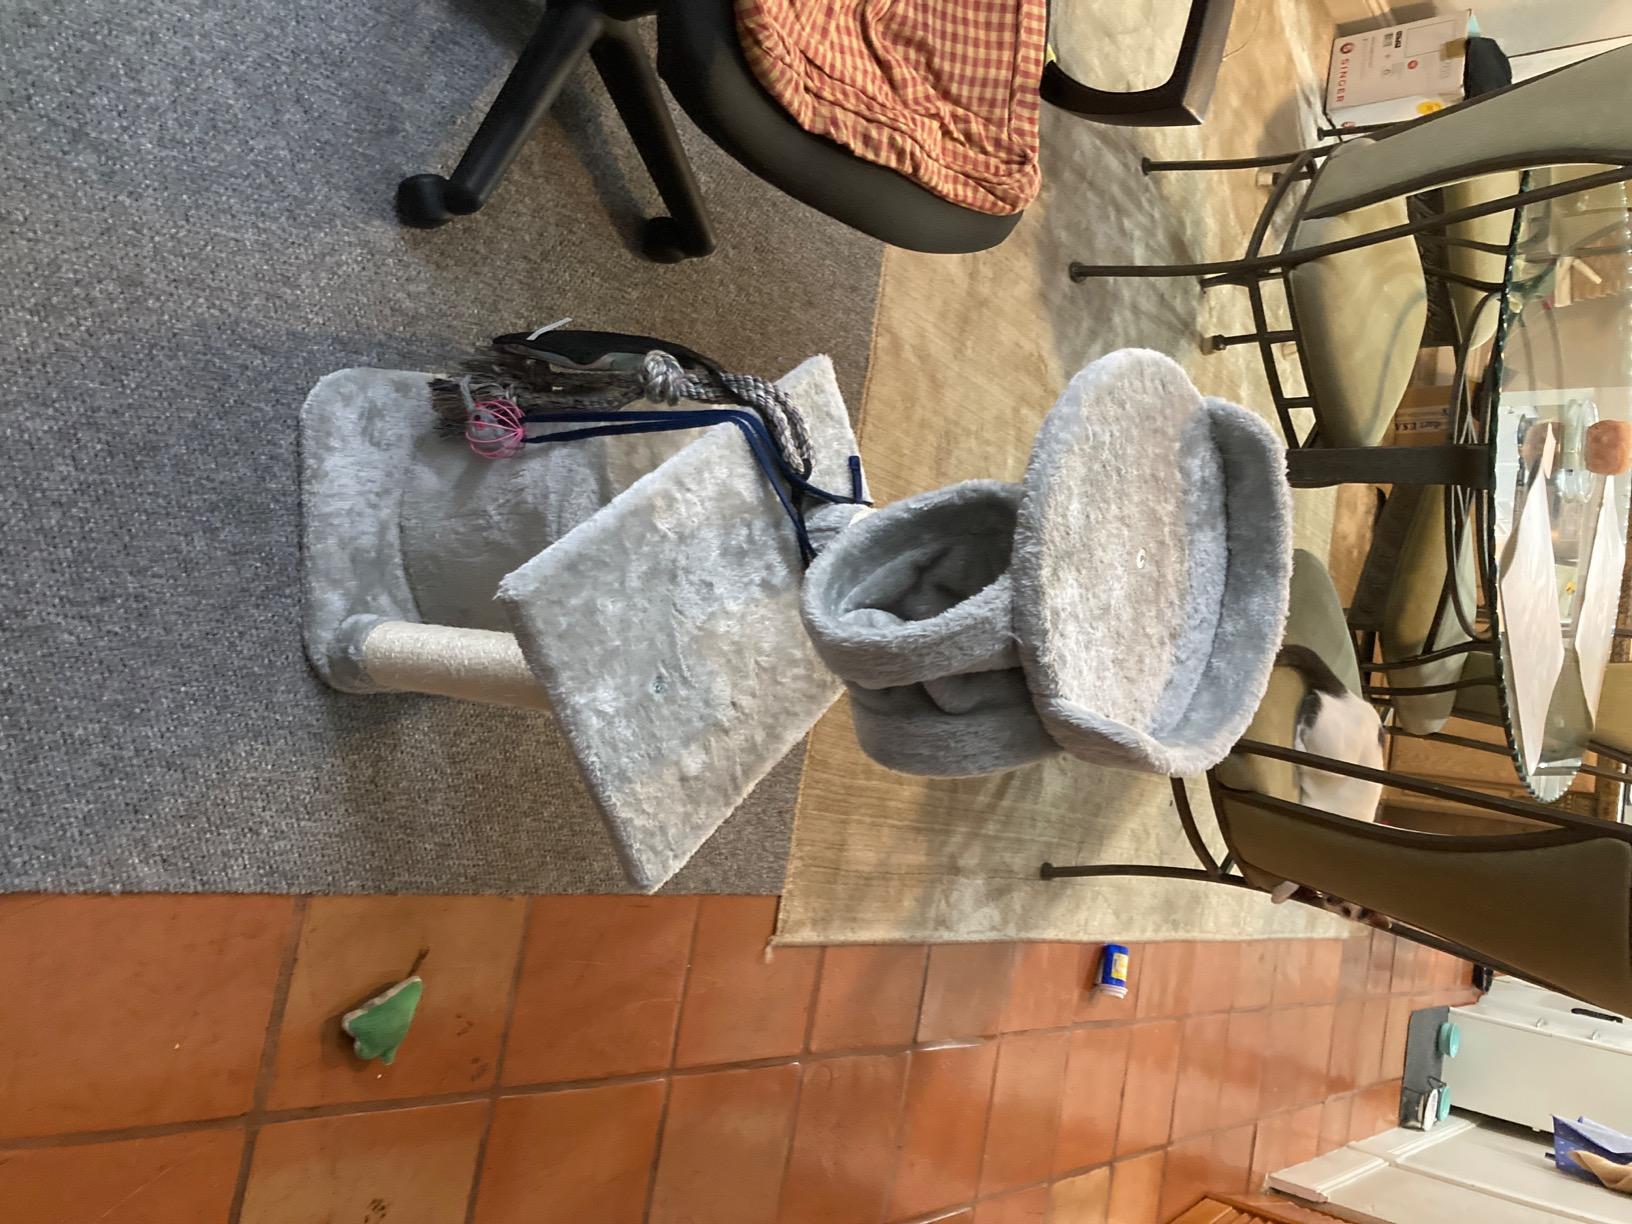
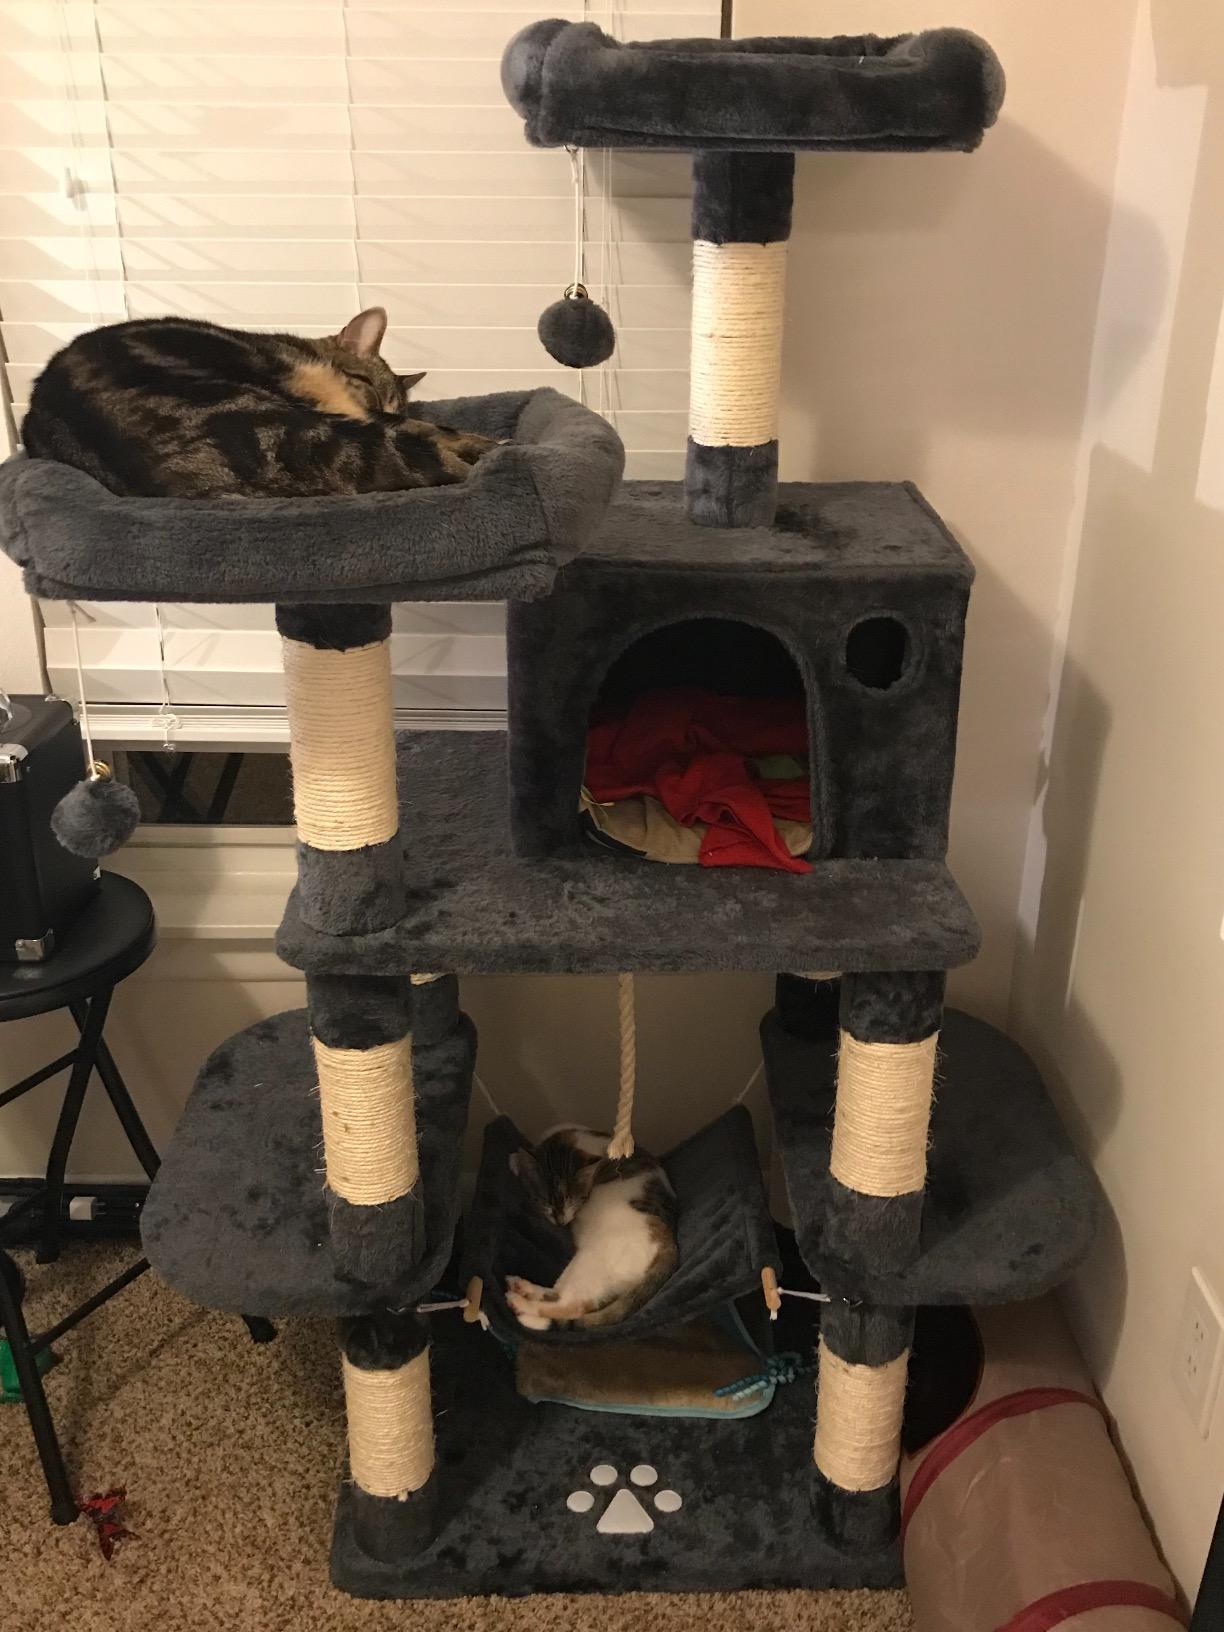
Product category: items_cat tree
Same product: no